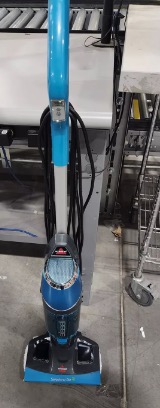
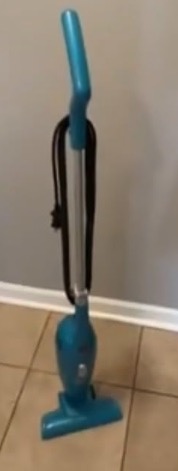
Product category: items_vacuum
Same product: no